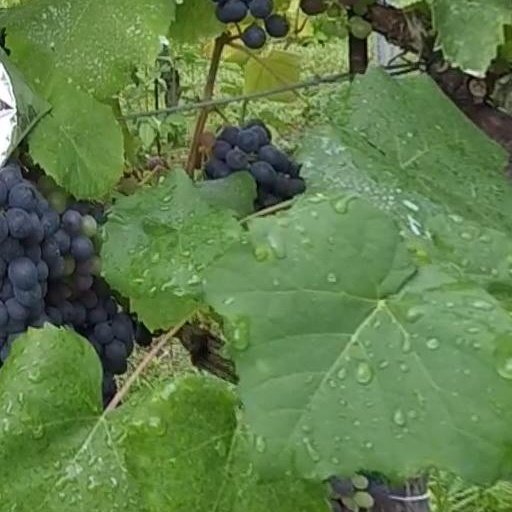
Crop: grape